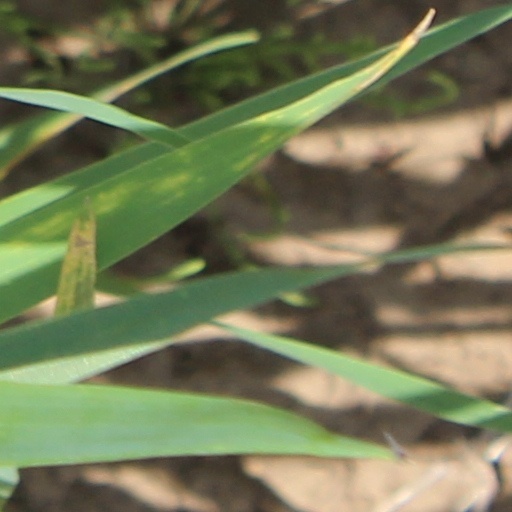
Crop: wheat